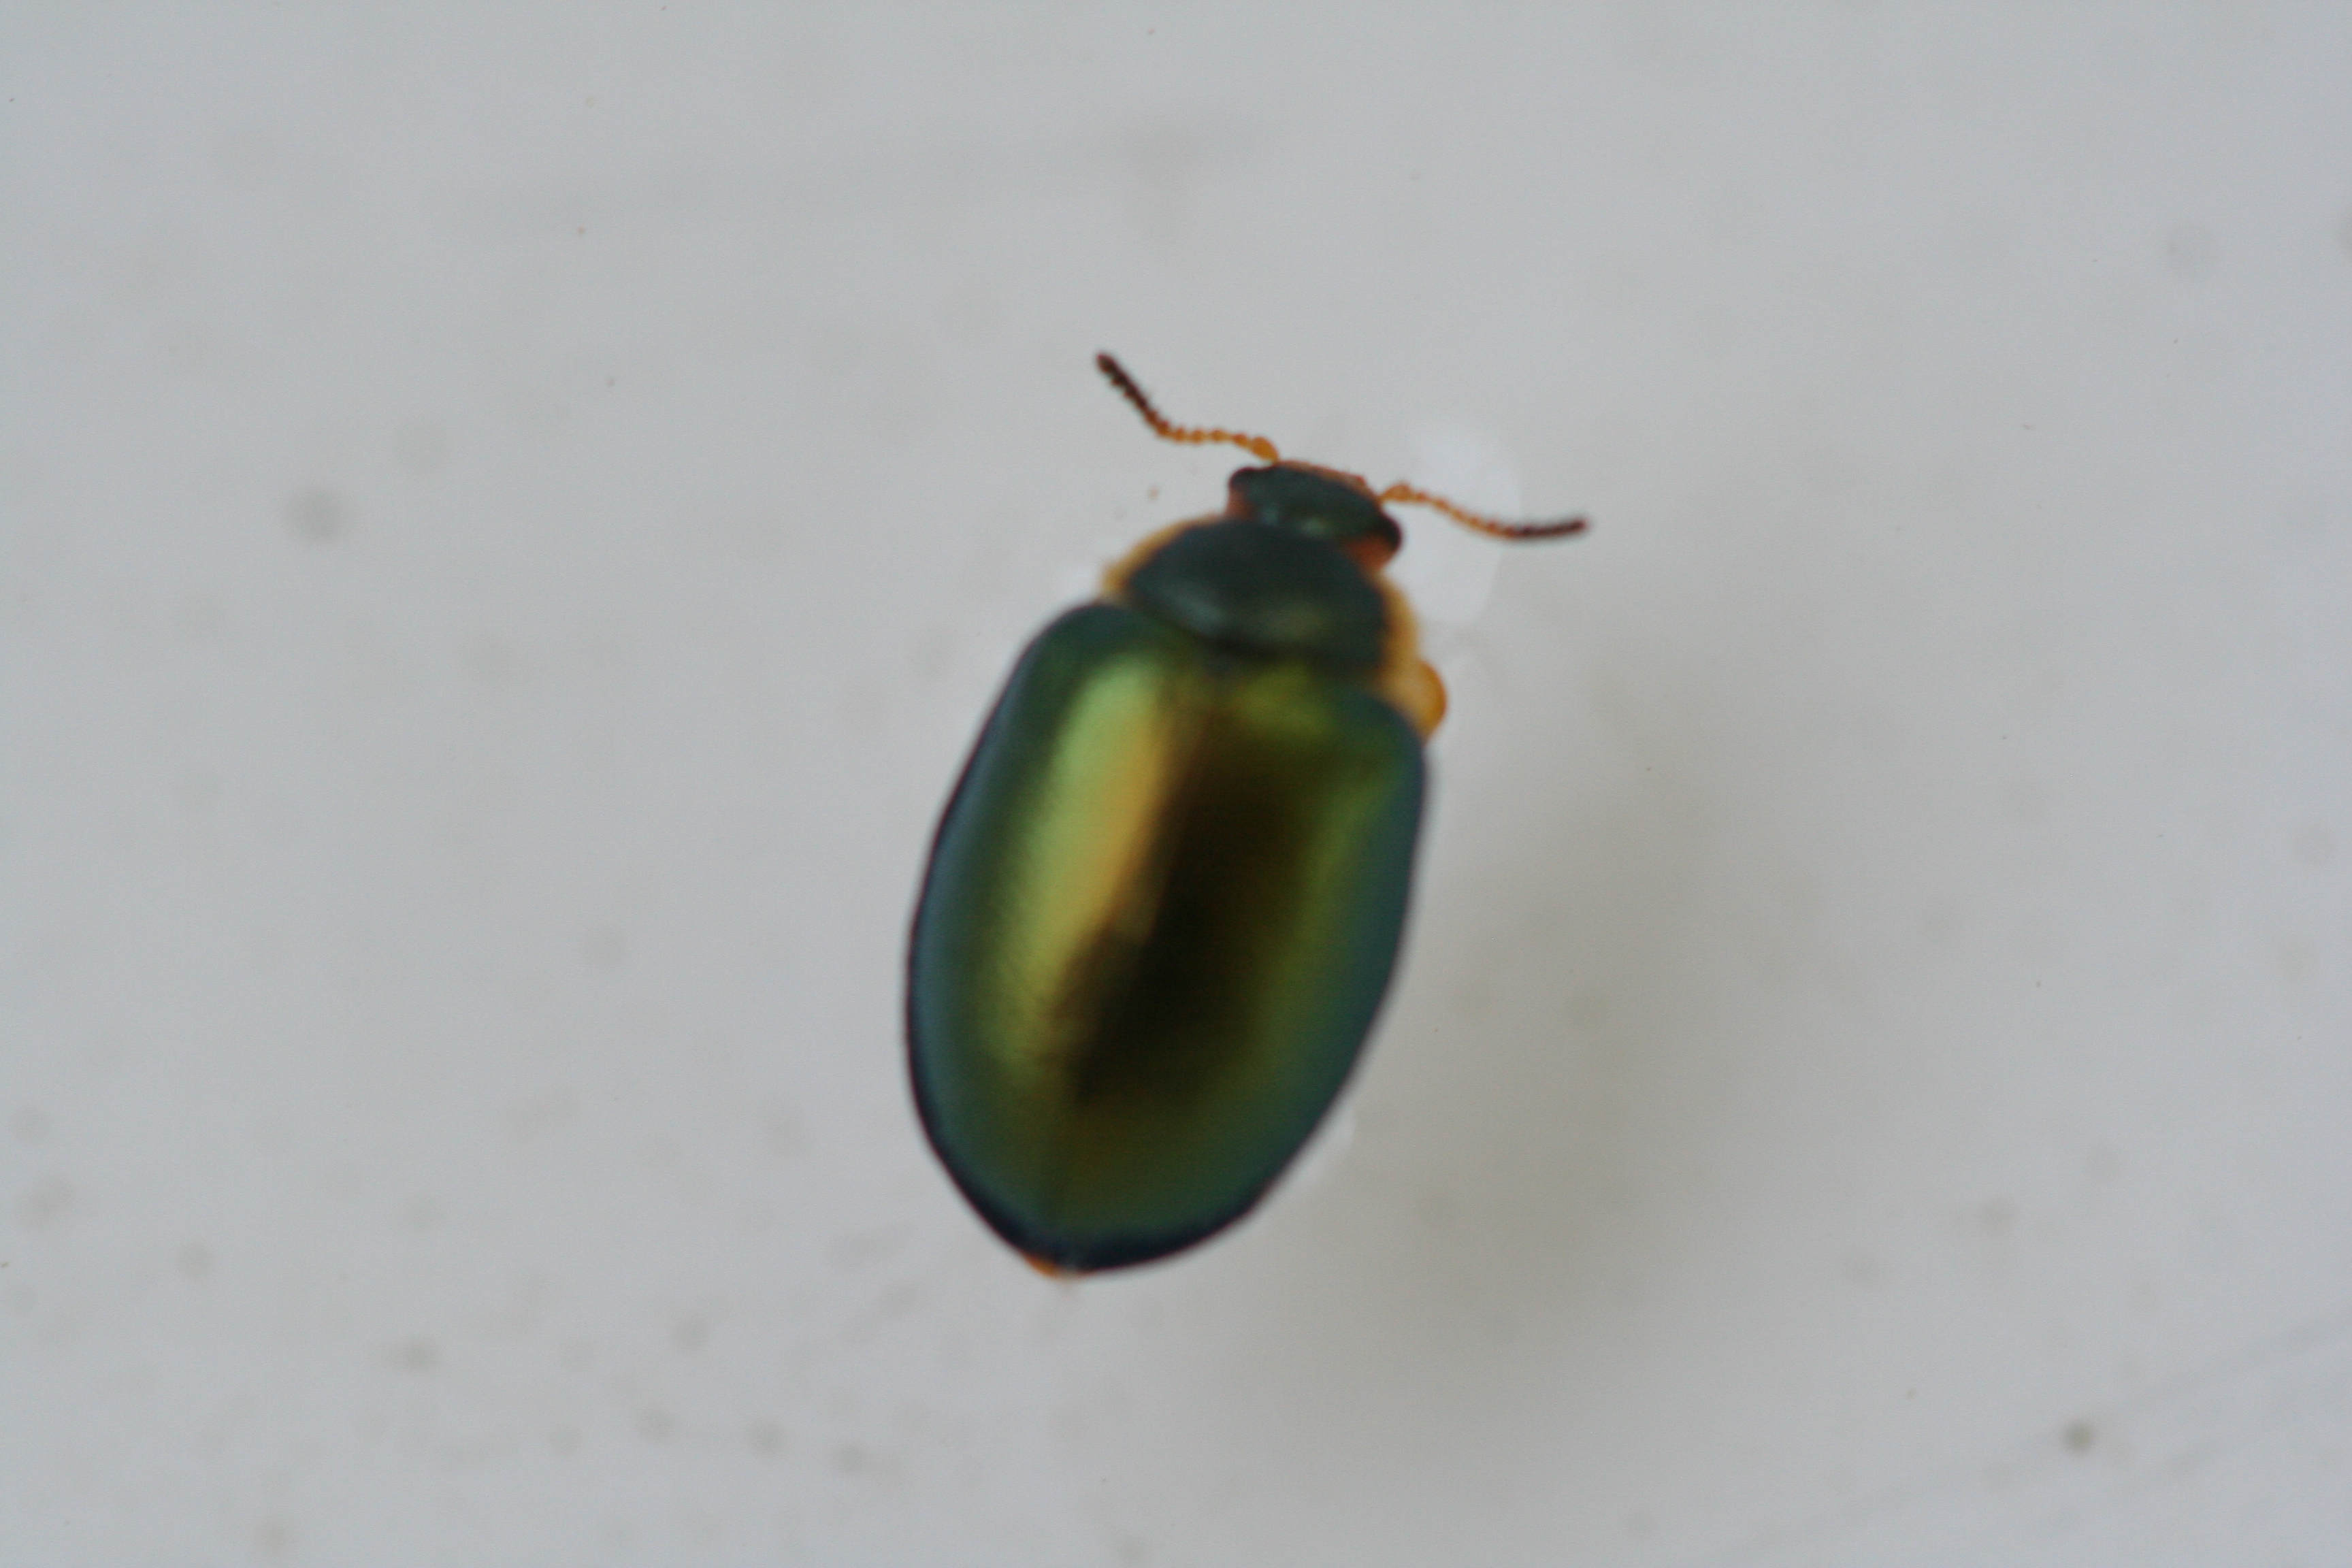
Macroinvertebrate group: bugs_and_beetles